Red Dwarf: The Promised Land

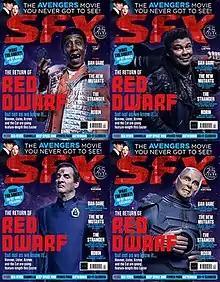
The main characters on the April 2020 cover of "SFX"; from left to right, top to bottom: Cat (John-Jules), Lister (Charles), Rimmer (Barrie), and Kryten (Llewellyn)

In January 2020, the first publicity photos of the special were released, with Fearon revealed as the first confirmed actor outside the show regulars, portraying Rodon, the "leader of the feral cats." In February 2020, the day before the 32nd anniversary of when "Red Dwarf" first aired, a plot synopsis was released by the official "Red Dwarf" website. Al Roberts was also added to the cast in an undisclosed role and Norman Lovett officially announced to be returning as Holly following his "one-off guest spot in Series XII."